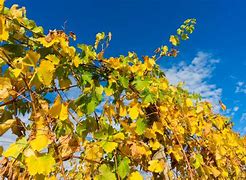
Label: Grapes